Ten thousand years

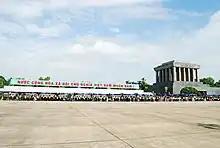
A banner at the Ho Chi Minh Mausoleum proclaiming "Ten thousand years to the Socialist Republic of Vietnam!"

A passage from "12 ngày của Ðức Bảo-Ðại tại Bắc-Kỳ" showing an instance where the people shouted: